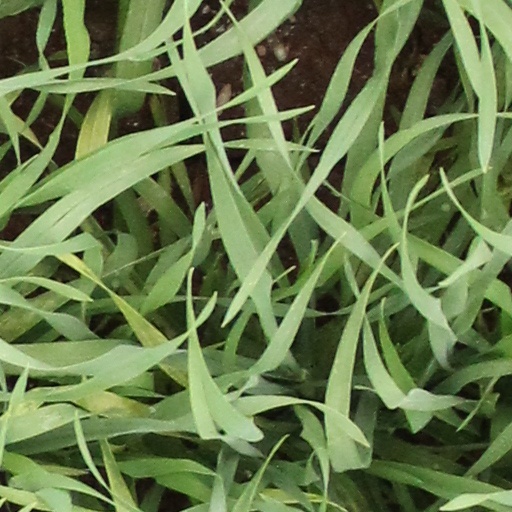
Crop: wheat